Garth Brooks

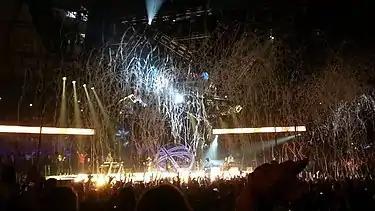
Brooks' tour with Trisha Yearwood in 2014

In February 2014, Brooks announced two concerts at Croke Park, Dublin, Ireland, to be held on July 25 and 26, 2014. Due to high demand, three additional shows were added, and a total of 400,000 tickets were sold. However, due to licensing conflict, Aiken Promotions and Croke Park management were prompted to cancel two of the five concerts after conflict among nearby residents. Brooks, committed to performing the five original concerts, refused to follow through with the request to only perform three, and all concerts were cancelled.